1996 NASCAR Busch Series

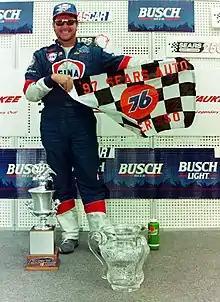
Randy LaJoie, the 1996 Busch Series champion

The 1996 NASCAR Busch Series began February 17 and ended November 3. Randy LaJoie of BACE Motorsports was crowned the series champion.